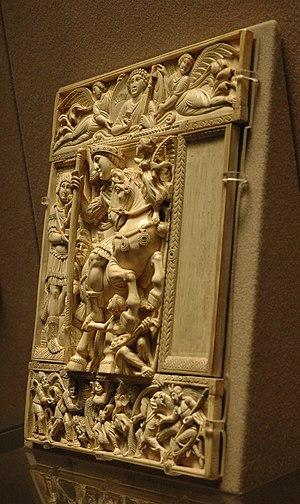
Détail du diptyque Barberini (vue de trois quarts), début du VIe s., style théodosien tardif, ivoire. Location: Louvre, Department of Decorative Arts (OA 9063)
L’ivoire Barberini est un objet d'art byzantin datant de l'Antiquité tardive. Il est conservé au musée du Louvre à Paris.